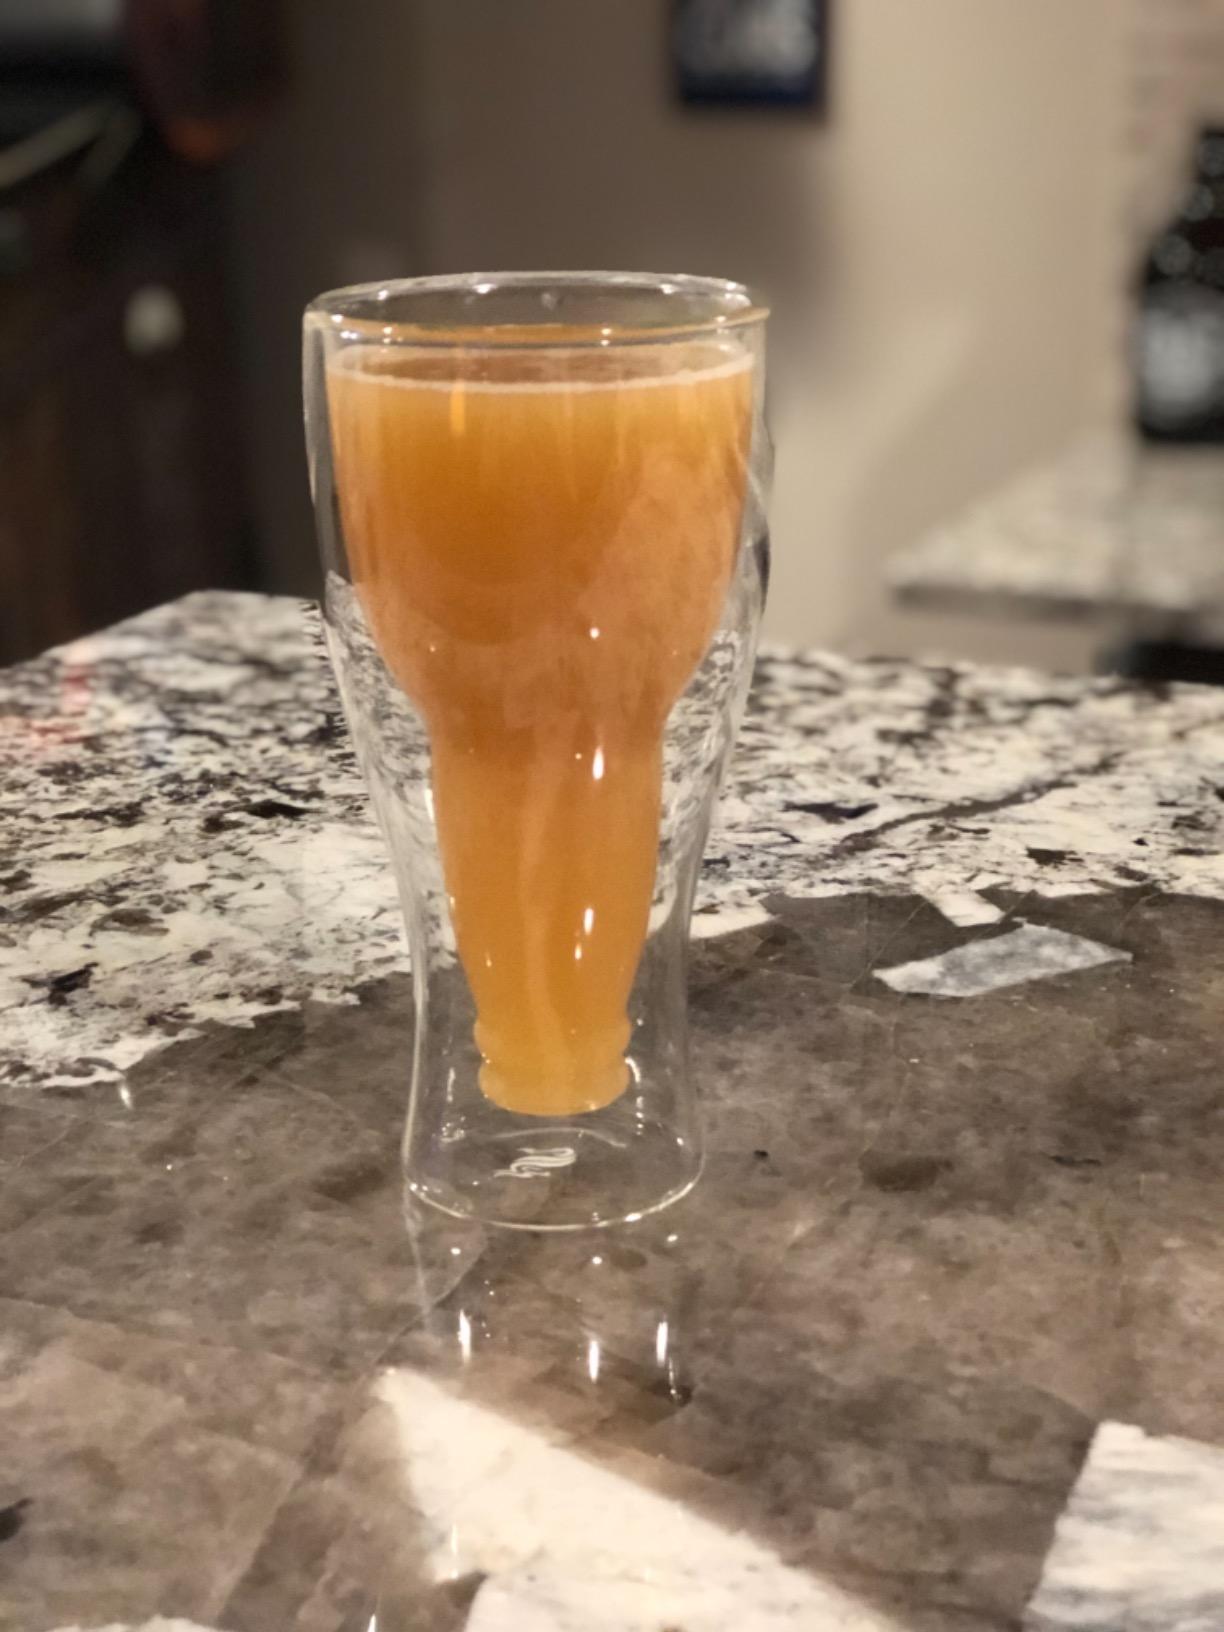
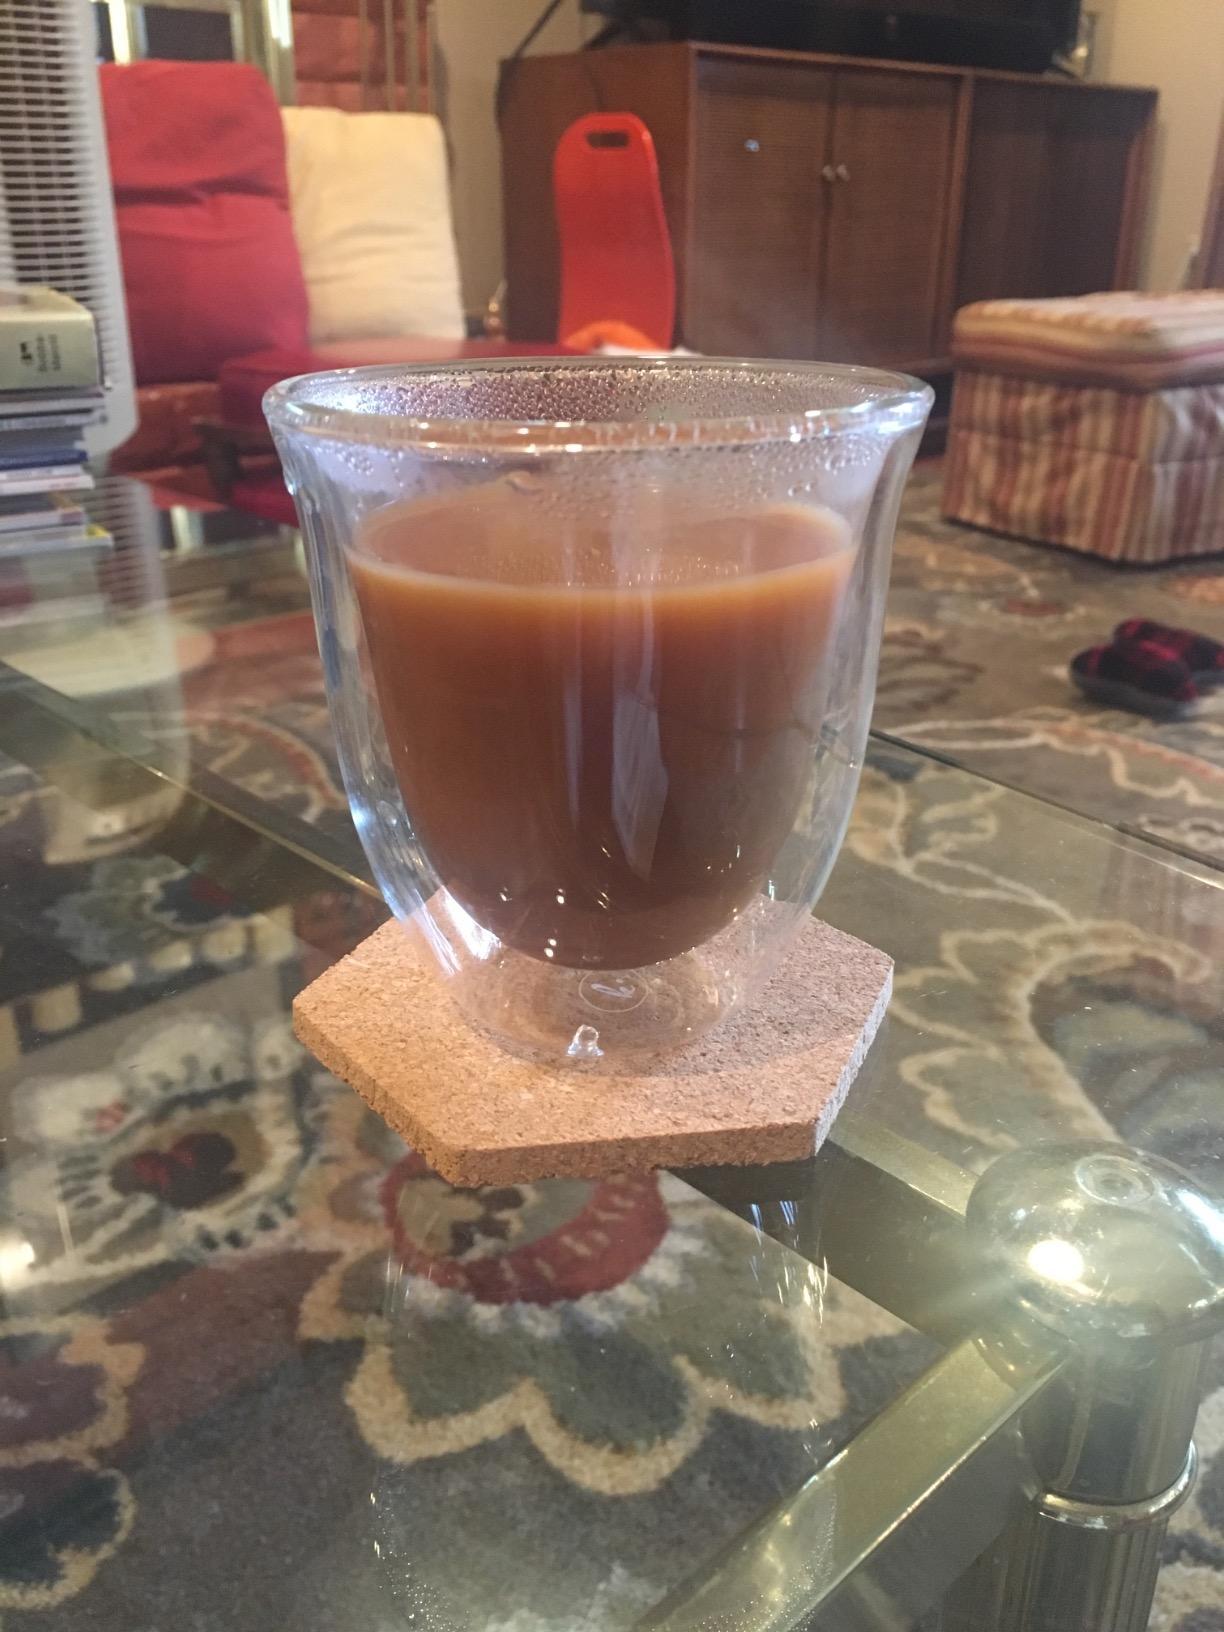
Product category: items_mug
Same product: no